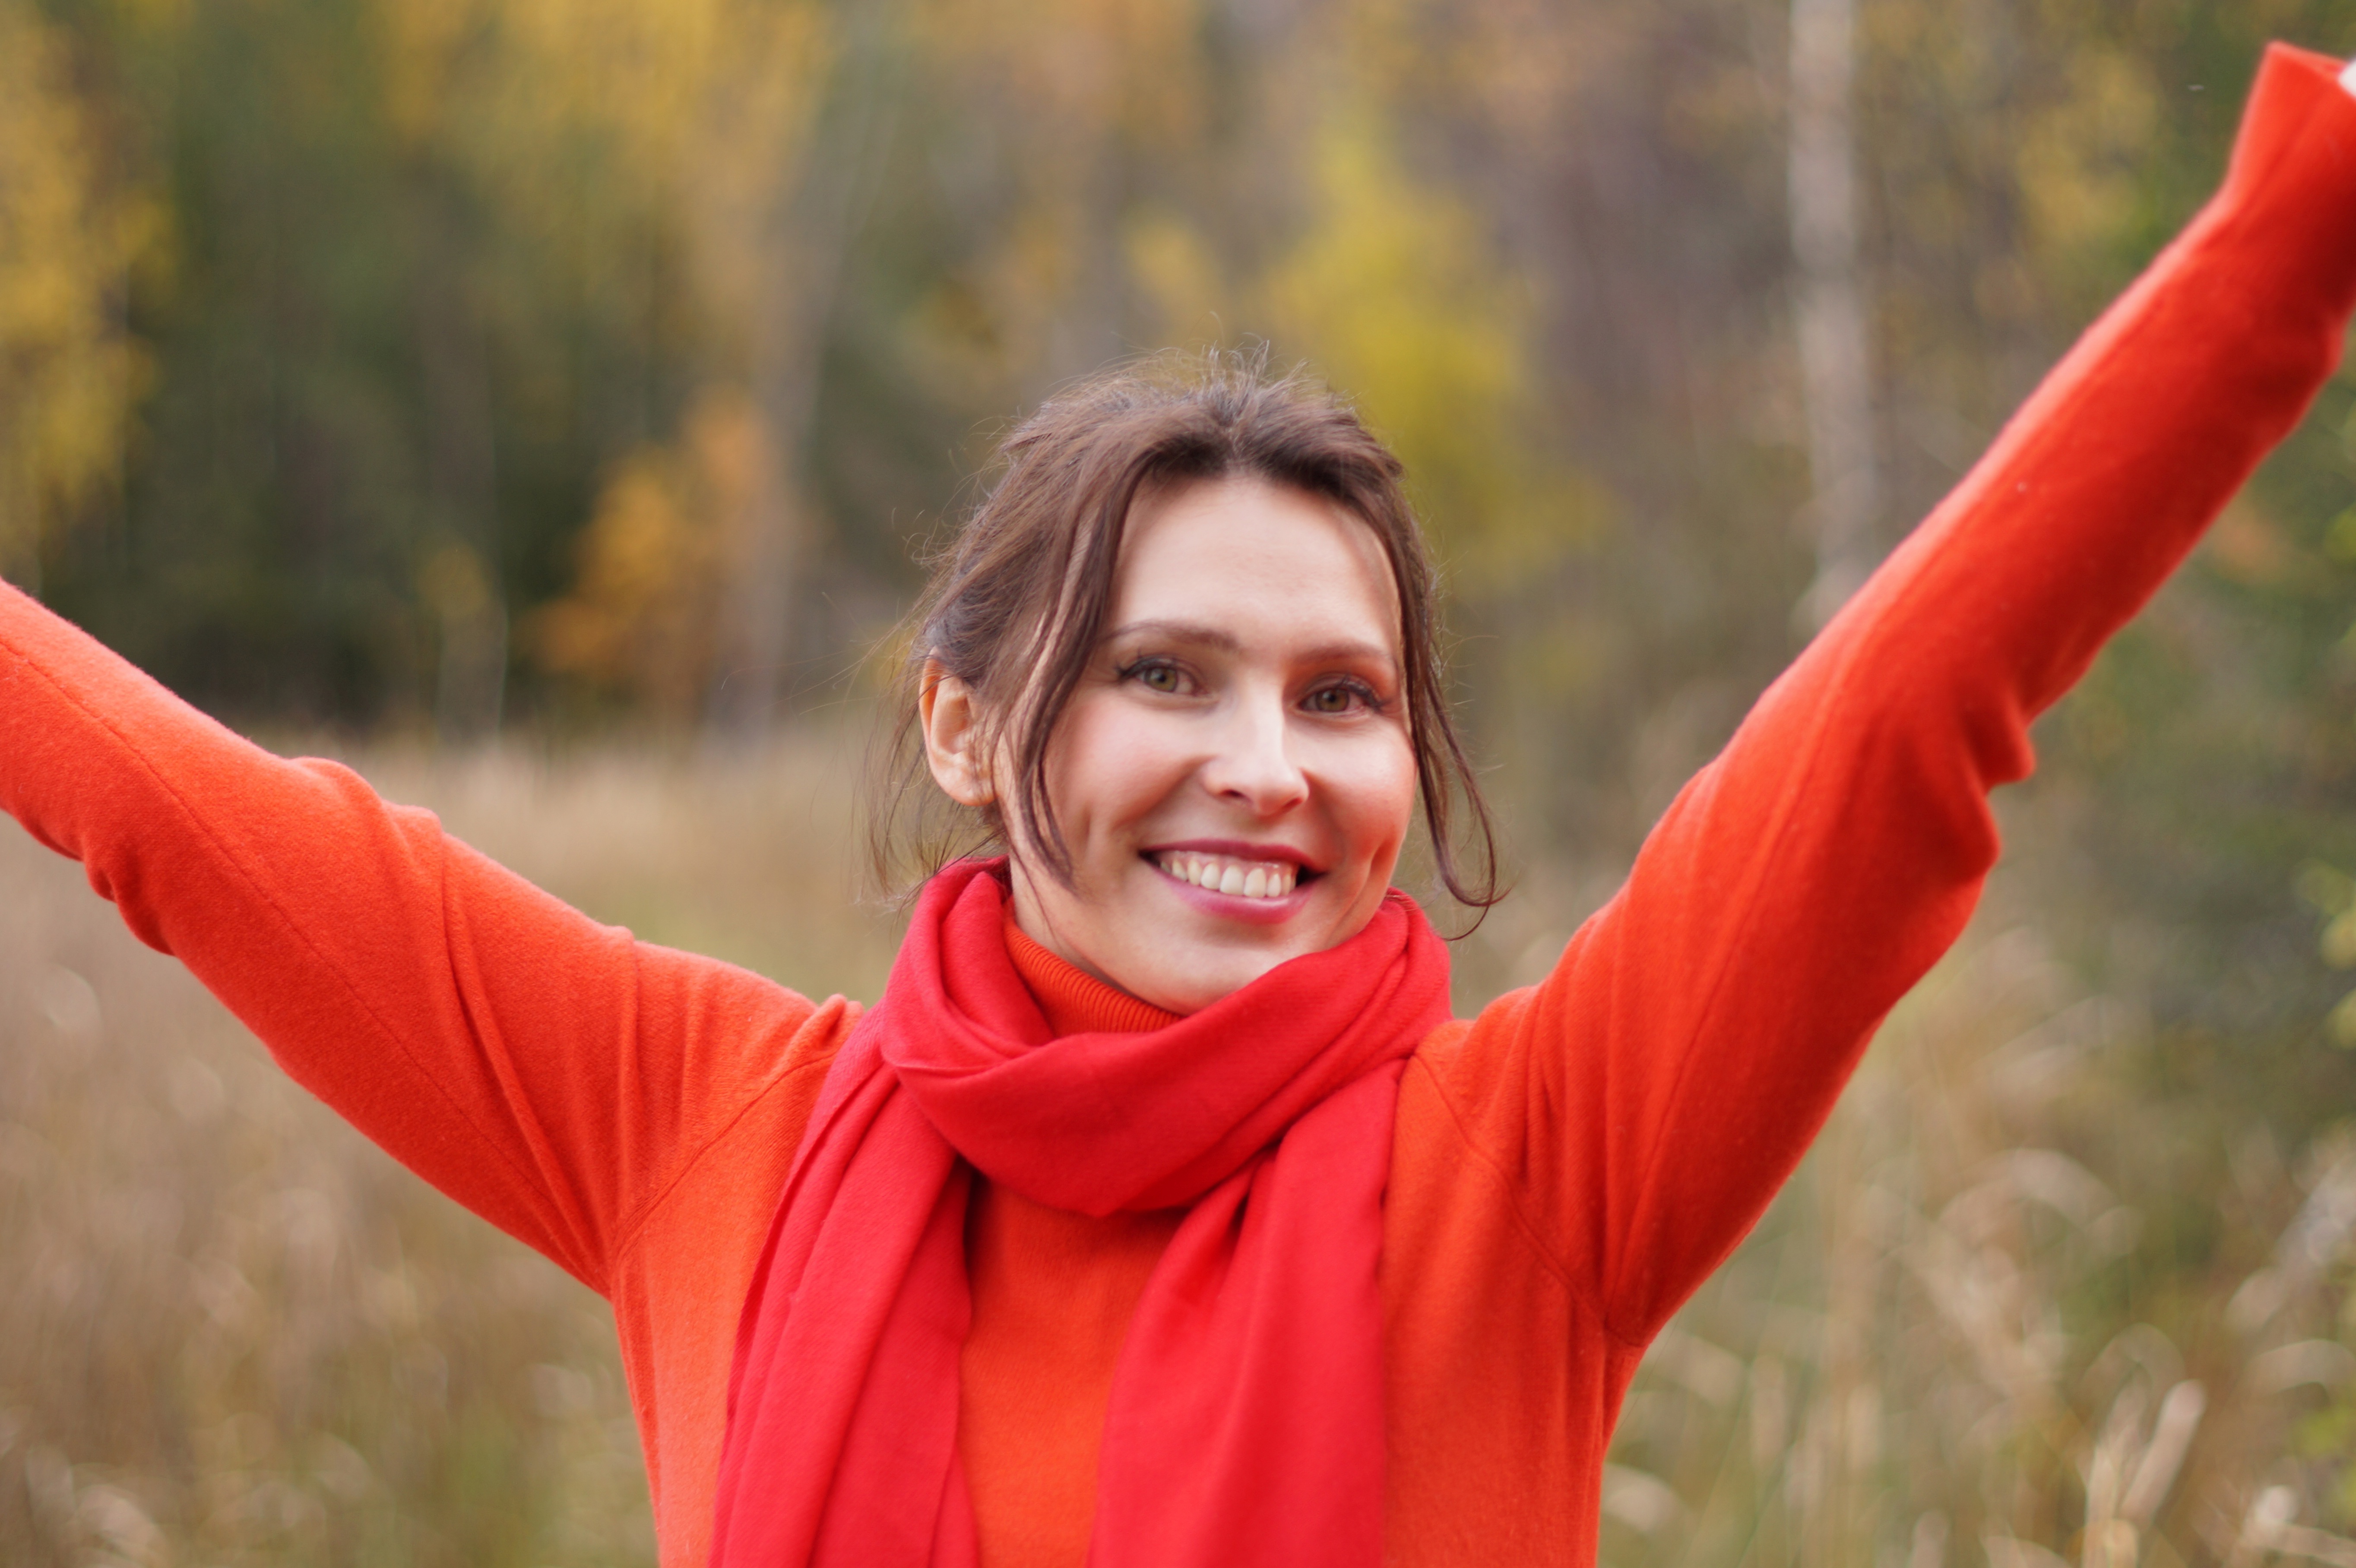
person, people, girl, woman, view, male, portrait, red, autumn, child, health, facial expression, scarf, smile, sweater, happiness, beauty, joy, teeth, emotions, emotion, optimism, positive, dimples, red sweater, beautiful girl, photo portrait, hands up, cheerfulness, red scarf, human action